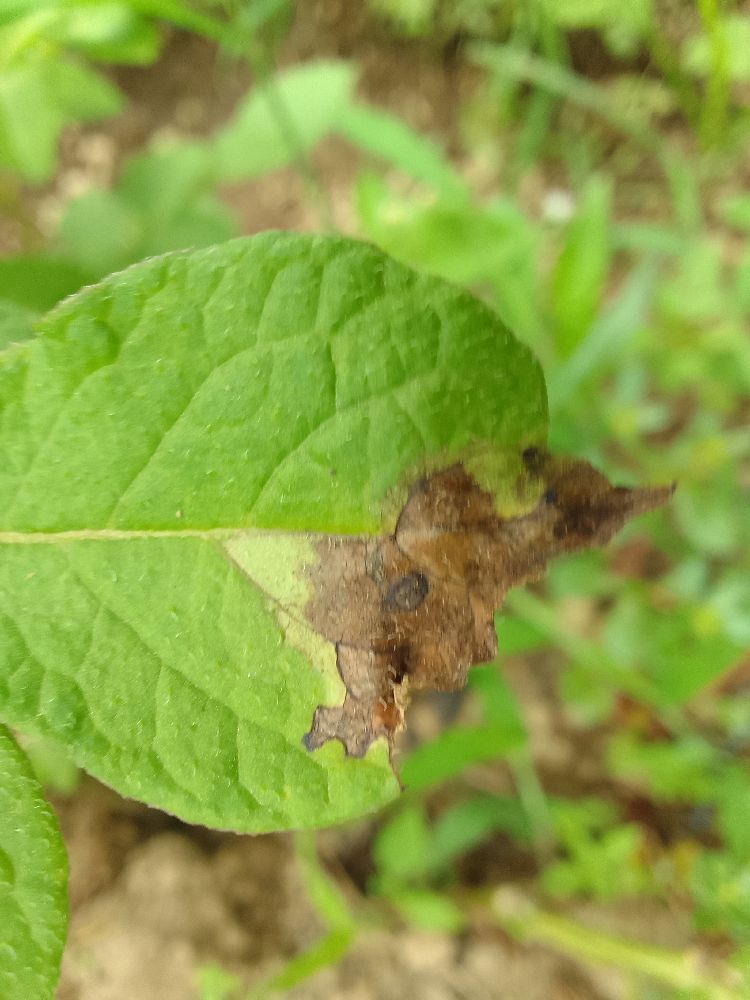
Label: Late blight